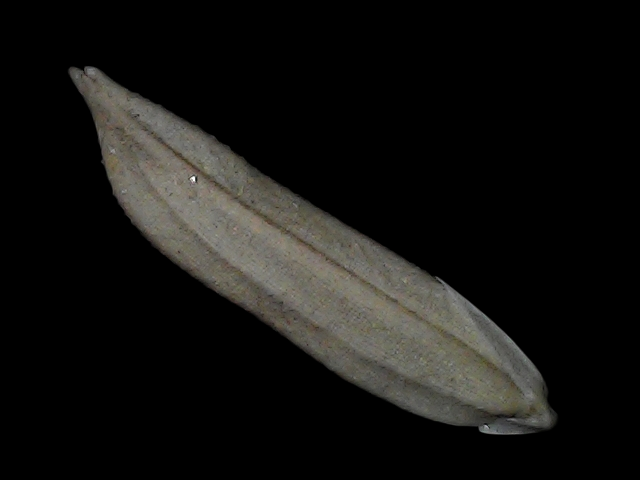
Rice variety: Bd57